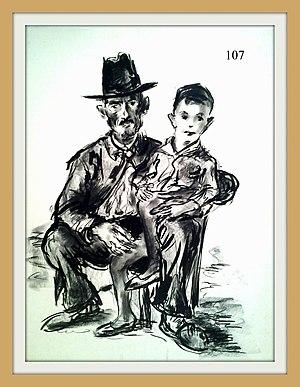
Dessin de Rolf Hirschland réalisé en Espagne entre 1933 et 1934. Dessin au fusain représentant un homme assis avec son fils
Rolf John Hirschland est un artiste peintre et dessinateur français d'origine allemande.